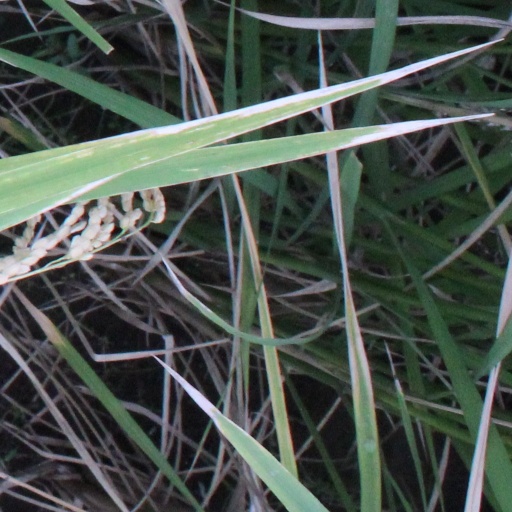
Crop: rice